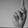
ASL letter: K